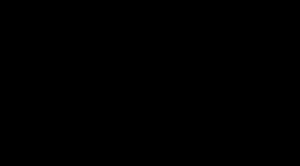
Hindi
"""Hindi"" skrevet på devanagari."
Hindi er et sprog som tales i de fleste nordlige og centrale indiske delstater. Det er et indoeuropæisk sprog i den indo-iranske sproggruppe. Det er udviklet fra middelalderens prakrit sprog, og indirekte fra sanskrit. Hindi arver en stor del af sit ordforråd fra sanskrit. På grund af muslimsk indflydelse i det nordlige Indien er der også et stort antal persiske, arabiske og tyrkiske låneord.